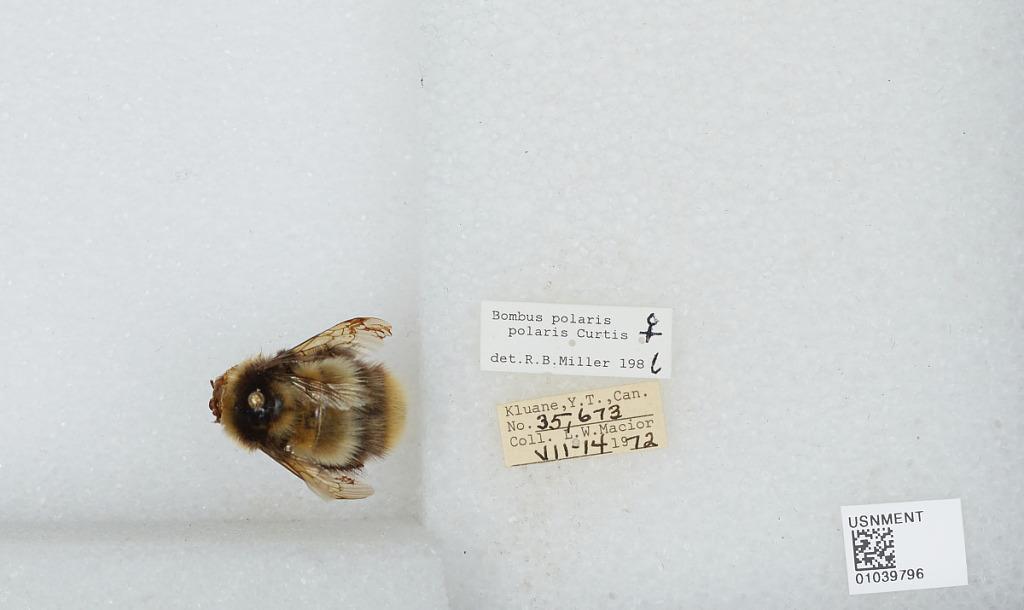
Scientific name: Bombus (Alpinobombus) polaris Curtis
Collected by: L. Macior
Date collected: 1972-7-14
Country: Canada
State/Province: Yukon Territory
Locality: Kluane
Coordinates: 60.75, -139.5
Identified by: Miller, R. B.